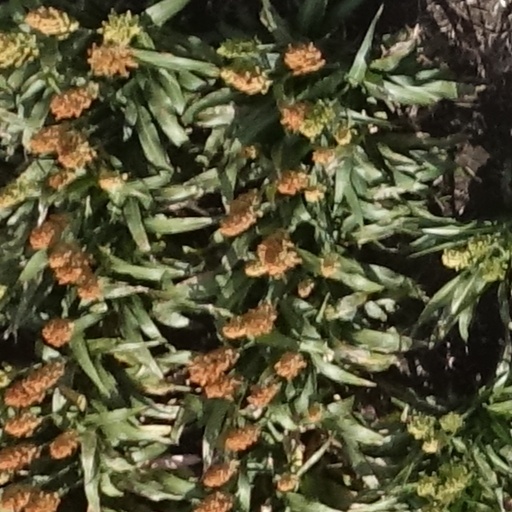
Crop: sorghum